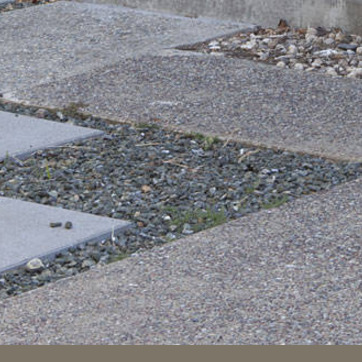
Material: stone